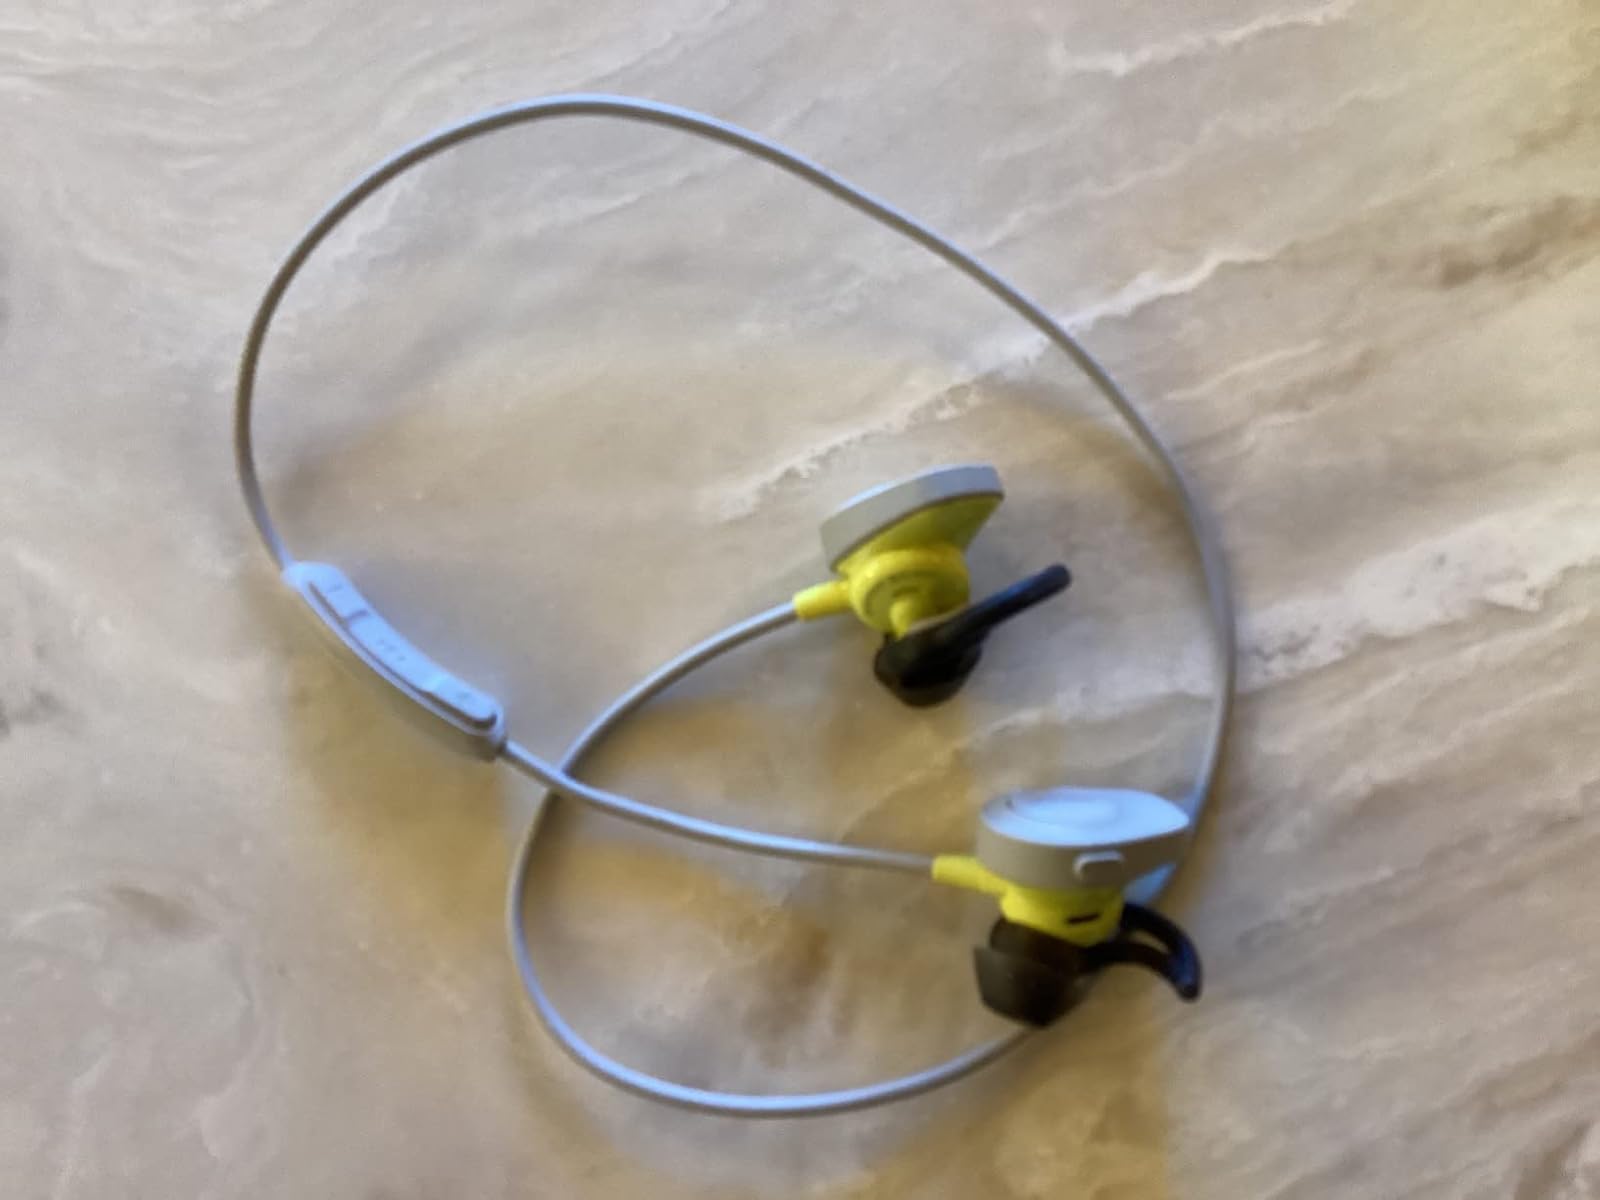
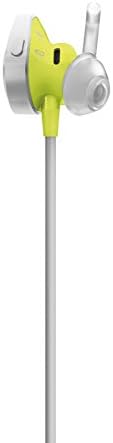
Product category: headphones
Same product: yes